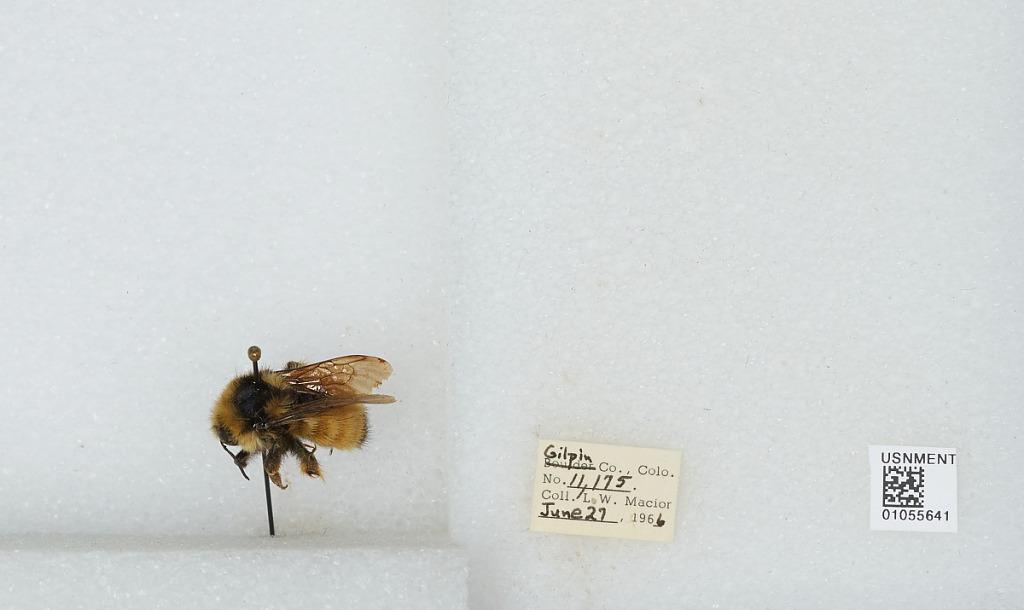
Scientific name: Bombus (Pyrobombus) bifarius Cresson
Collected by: L. Macior
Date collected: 1966-6-27
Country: United States
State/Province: Colorado
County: Gilpin
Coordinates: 39.86, -105.52